Thessaloniki History Centre

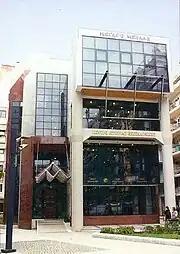
View from outside

The Thessaloniki History Centre was established by the Municipal Council of Thessaloniki, the largest city in northern Greece, in 1983. It has occupied its present premises (the gift of Anastasios and Ioulia Billis) in Ippodromiou Square since 1995.